Lillian Cornell

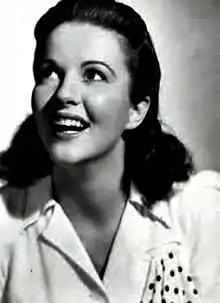
Lillian Cornell (fair use)

Lillian Cornell (born Lillian Michuda; June 2, 1916 - May 25, 2015) was an American singer on old-time radio and an actress in films in the early 1940s.